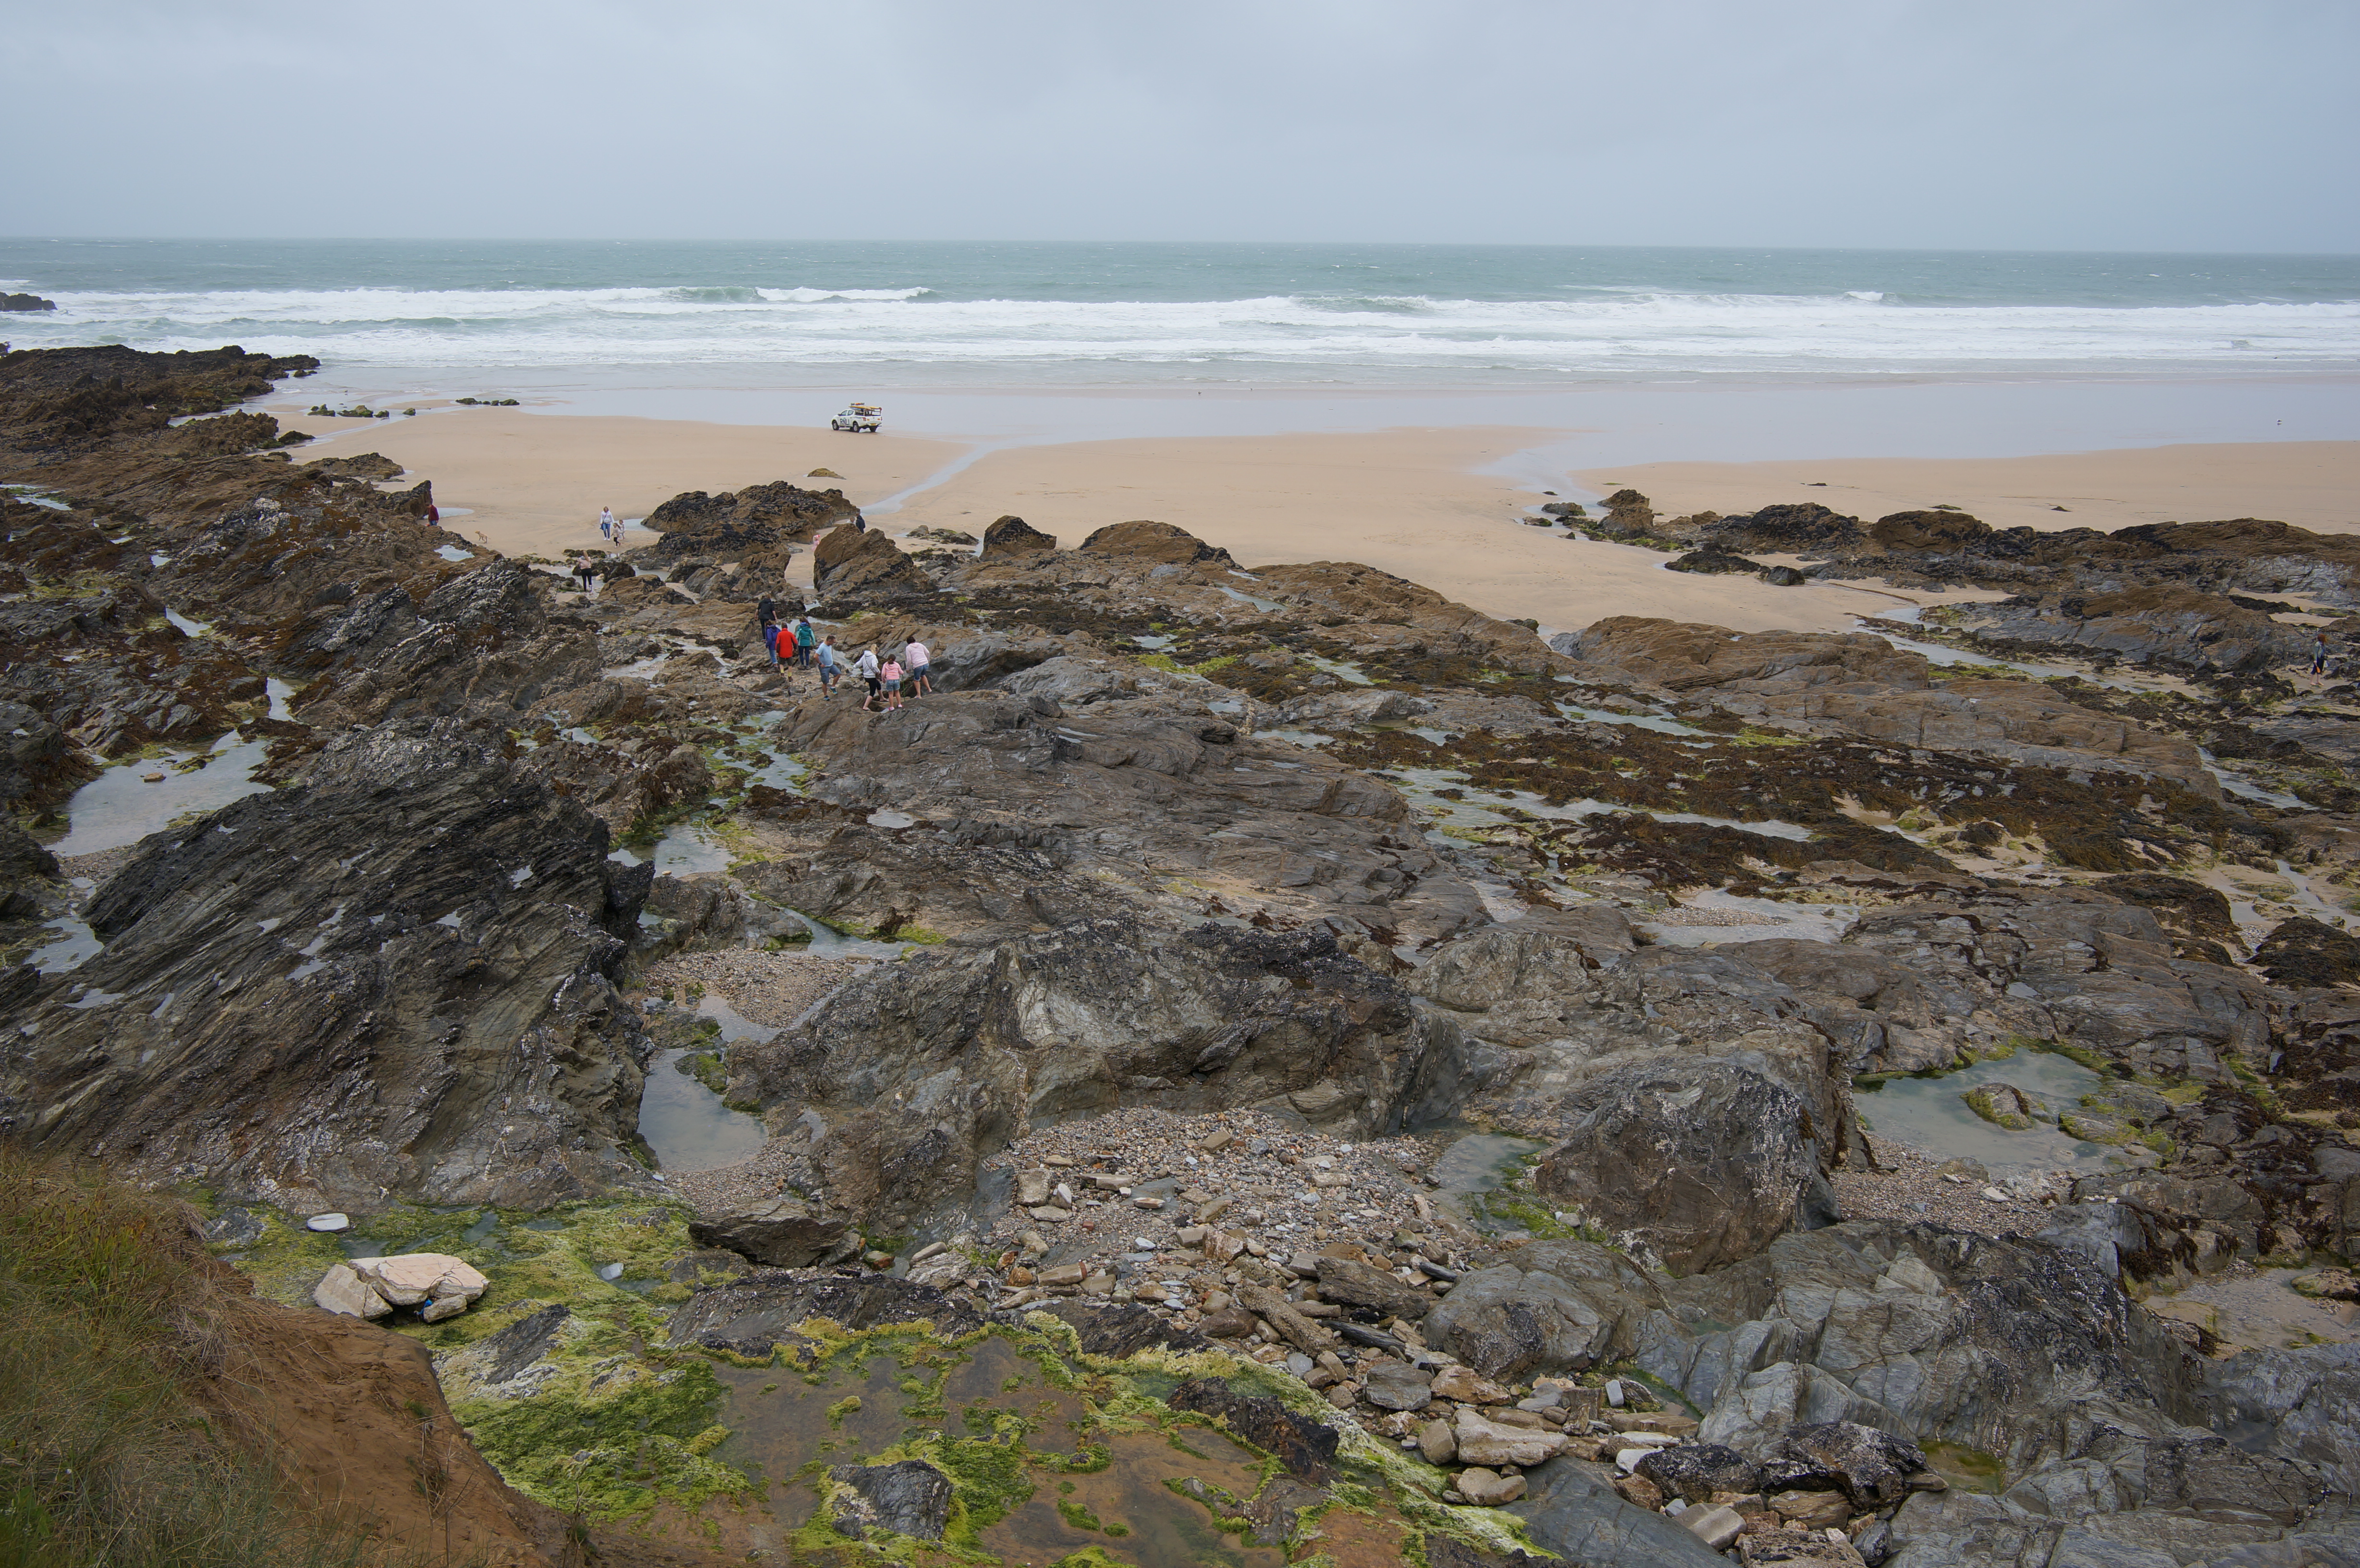
beach, sea, coast, rock, ocean, shore, wave, cliff, cove, bay, terrain, material, body of water, 2016, geology, greatbritain, samyang, sony, nex, nex6, cornwall, 21mm, lenstagged, samyang21mm114umccse, samyang21mm, steffenzahn, grosbritanien, newquay, cape, tide pool